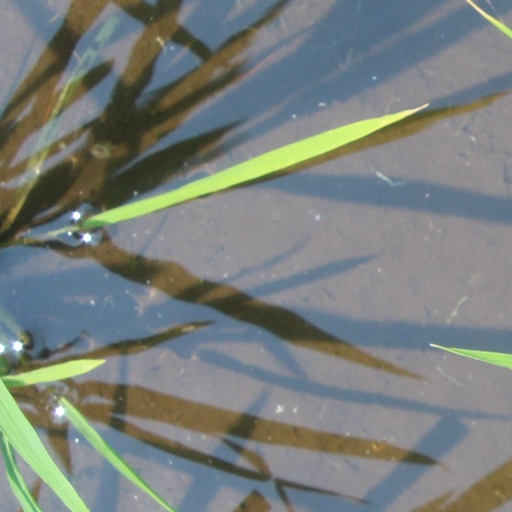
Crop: rice